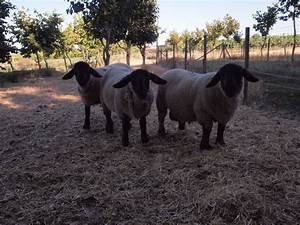
Label: sheep